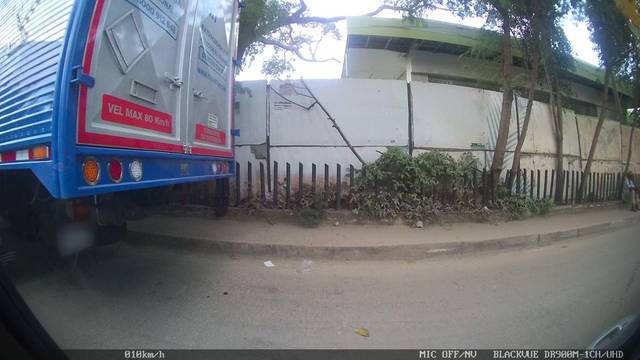
Region: Colombia
Coordinates: 10.376, -75.499